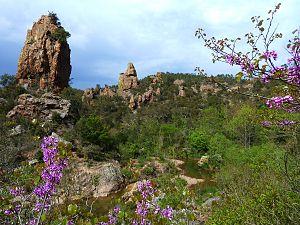
Ravin du Mal Infernet, massif de l'Esterel, Var, France
L’Agay est un petit fleuve côtier qui coule aux confins du Var dans la région Provence-Alpes-Côte d'Azur. Sa longueur est de 11 km. Tout au long de son parcours, il prend successivement les noms de Grenouillet, Ravin du Mal Infernet, Ravin de la Couche de l'Âne et Ravin des Grues.